Two Weeks to Live

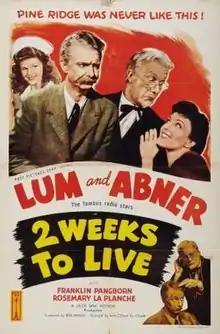

Two Weeks to Live is a 1943 American Lum and Abner film directed by Malcolm St. Clair.